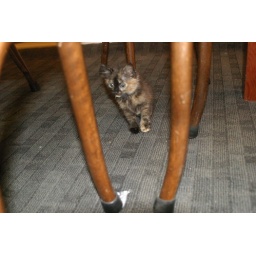
the tiny neighbor kitten, lost in a scary forest of chair legs